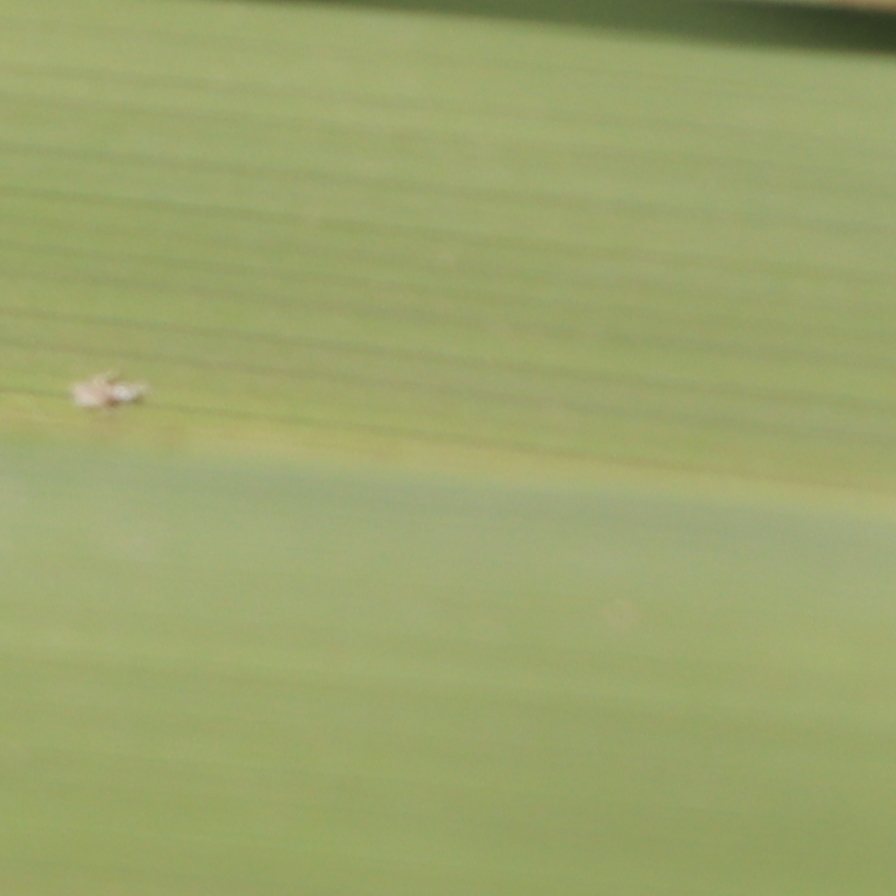
Label: Bug